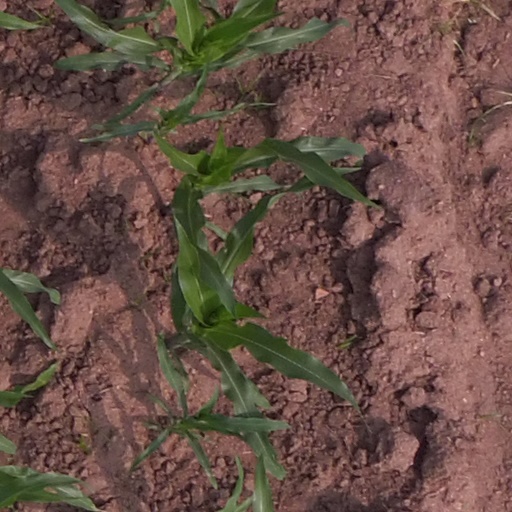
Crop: maize; corn